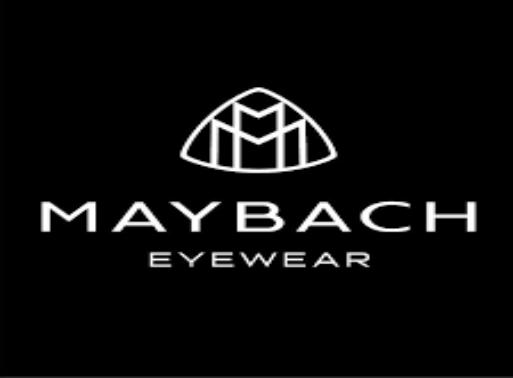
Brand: maybach-1
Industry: Transportation